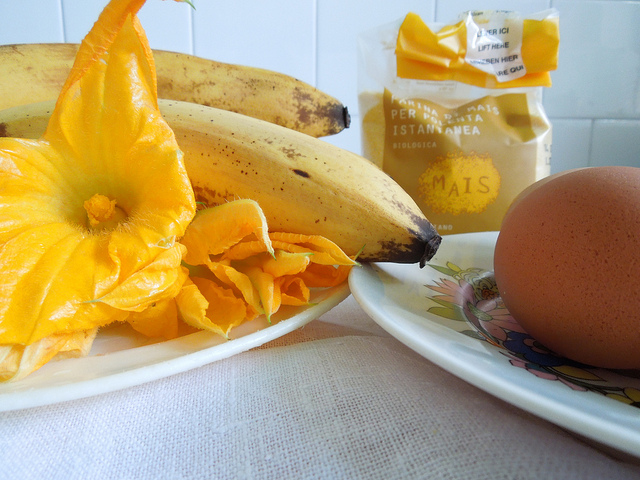
user: Given an image and a question. Answer the question in a short answer. Question: Why is there a flower on plate? Short Answer:
assistant: decoration